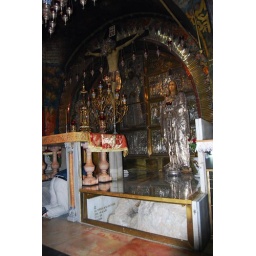
Church of the Holy Sepulchre - Calvary - part of the rock of Calvary can be seen under glass case